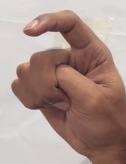
ASL sign: X